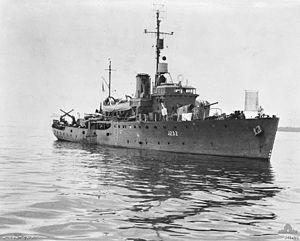
Le convoi GP55 était un convoi de navires Alliés voyageant entre Sydney et Brisbane en juin 1943 pendant la Seconde Guerre mondiale. Le convoi comprenait dix navires cargo, trois Landing Ship Tanks et une escorte de cinq corvettes. Le sous-marin japonais I-174 attaqua le convoi le 16 juin, coulant le cargo américain Portmar et endommageant l'USS LST-469. Deux des corvettes contre-attaquèrent l'I-174, mais sans lui causer de lourds dégâts.